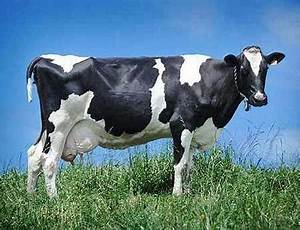
Label: cow